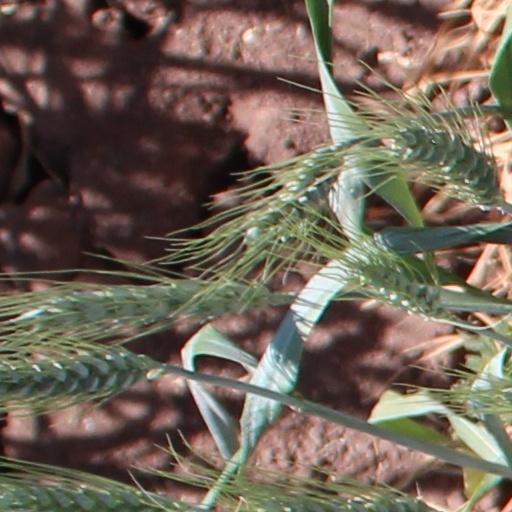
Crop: wheat